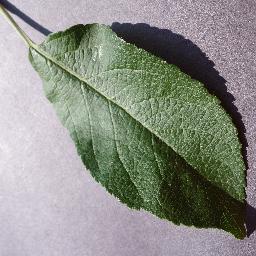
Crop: apple
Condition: healthy